Pedras Rubras

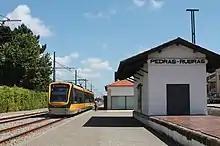
Pedras Rubras Railway

Pedras Rubras (Portuguese for "Reddish stones") is a Portuguese locality and suburb in the Moreira parish, in the Maia Municipality of the Greater Porto subregion. The Porto Airport (OPO) (Sá Carneiro International Airport, formerly known as Pedras Rubras Airport) terminal and part of runway is located in Pedras Rubras.